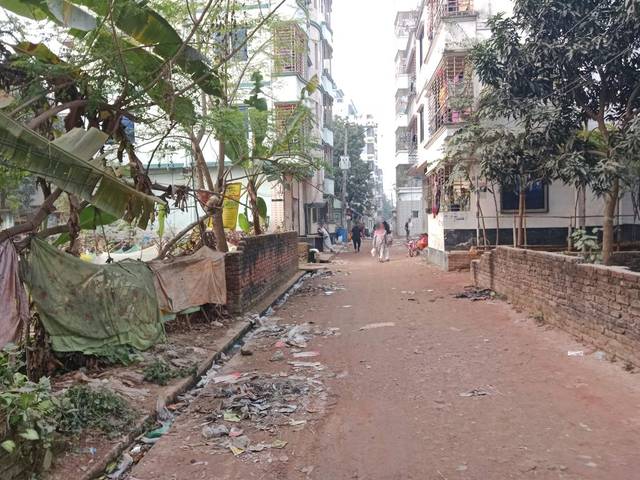
Region: Bangladesh
Coordinates: 23.858, 90.26